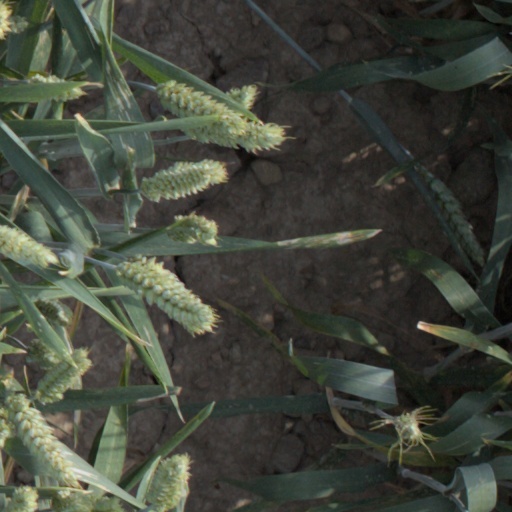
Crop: wheat